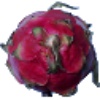
Label: red_pitahaya